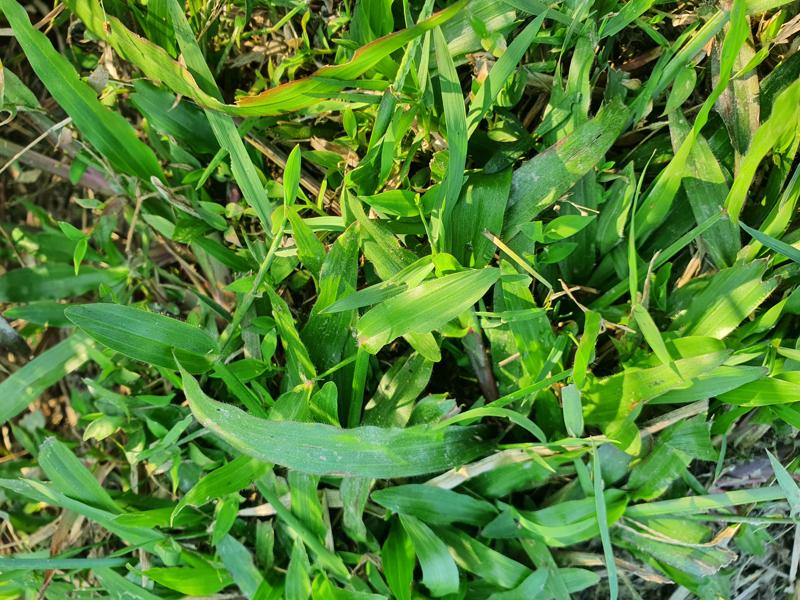
Weed species: Paspalum scrobiculatum